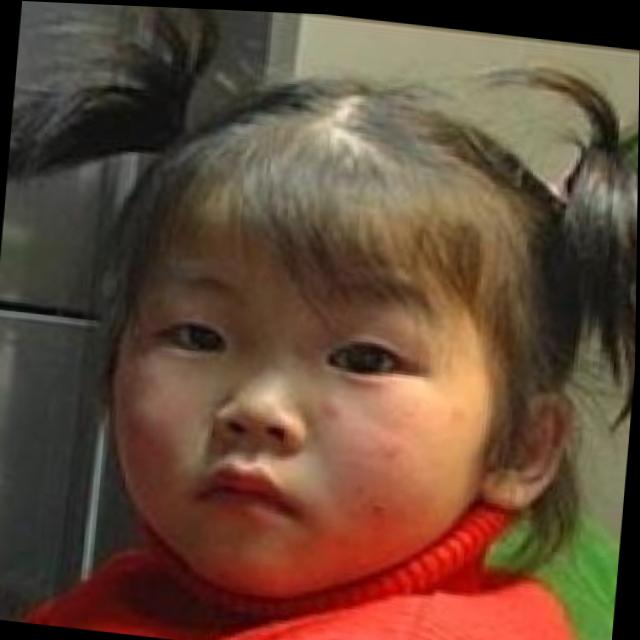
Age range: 0-12